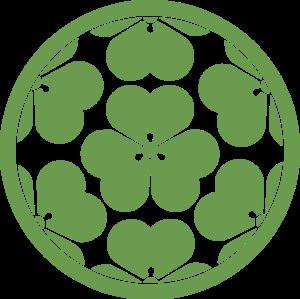
Le clan Chōsokabe est une lignée de daimyos du Japon médiéval qui unifient l'île de Shikoku en 1585 en combattant notamment le clan Miyoshi. Le clan est originaire de la province de Tosa et unifie celle-ci en 1575 grâce à Chōsokabe Motochika. Il perd cependant la province après la bataille de Sekigahara.